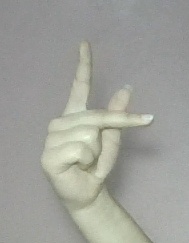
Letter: dha